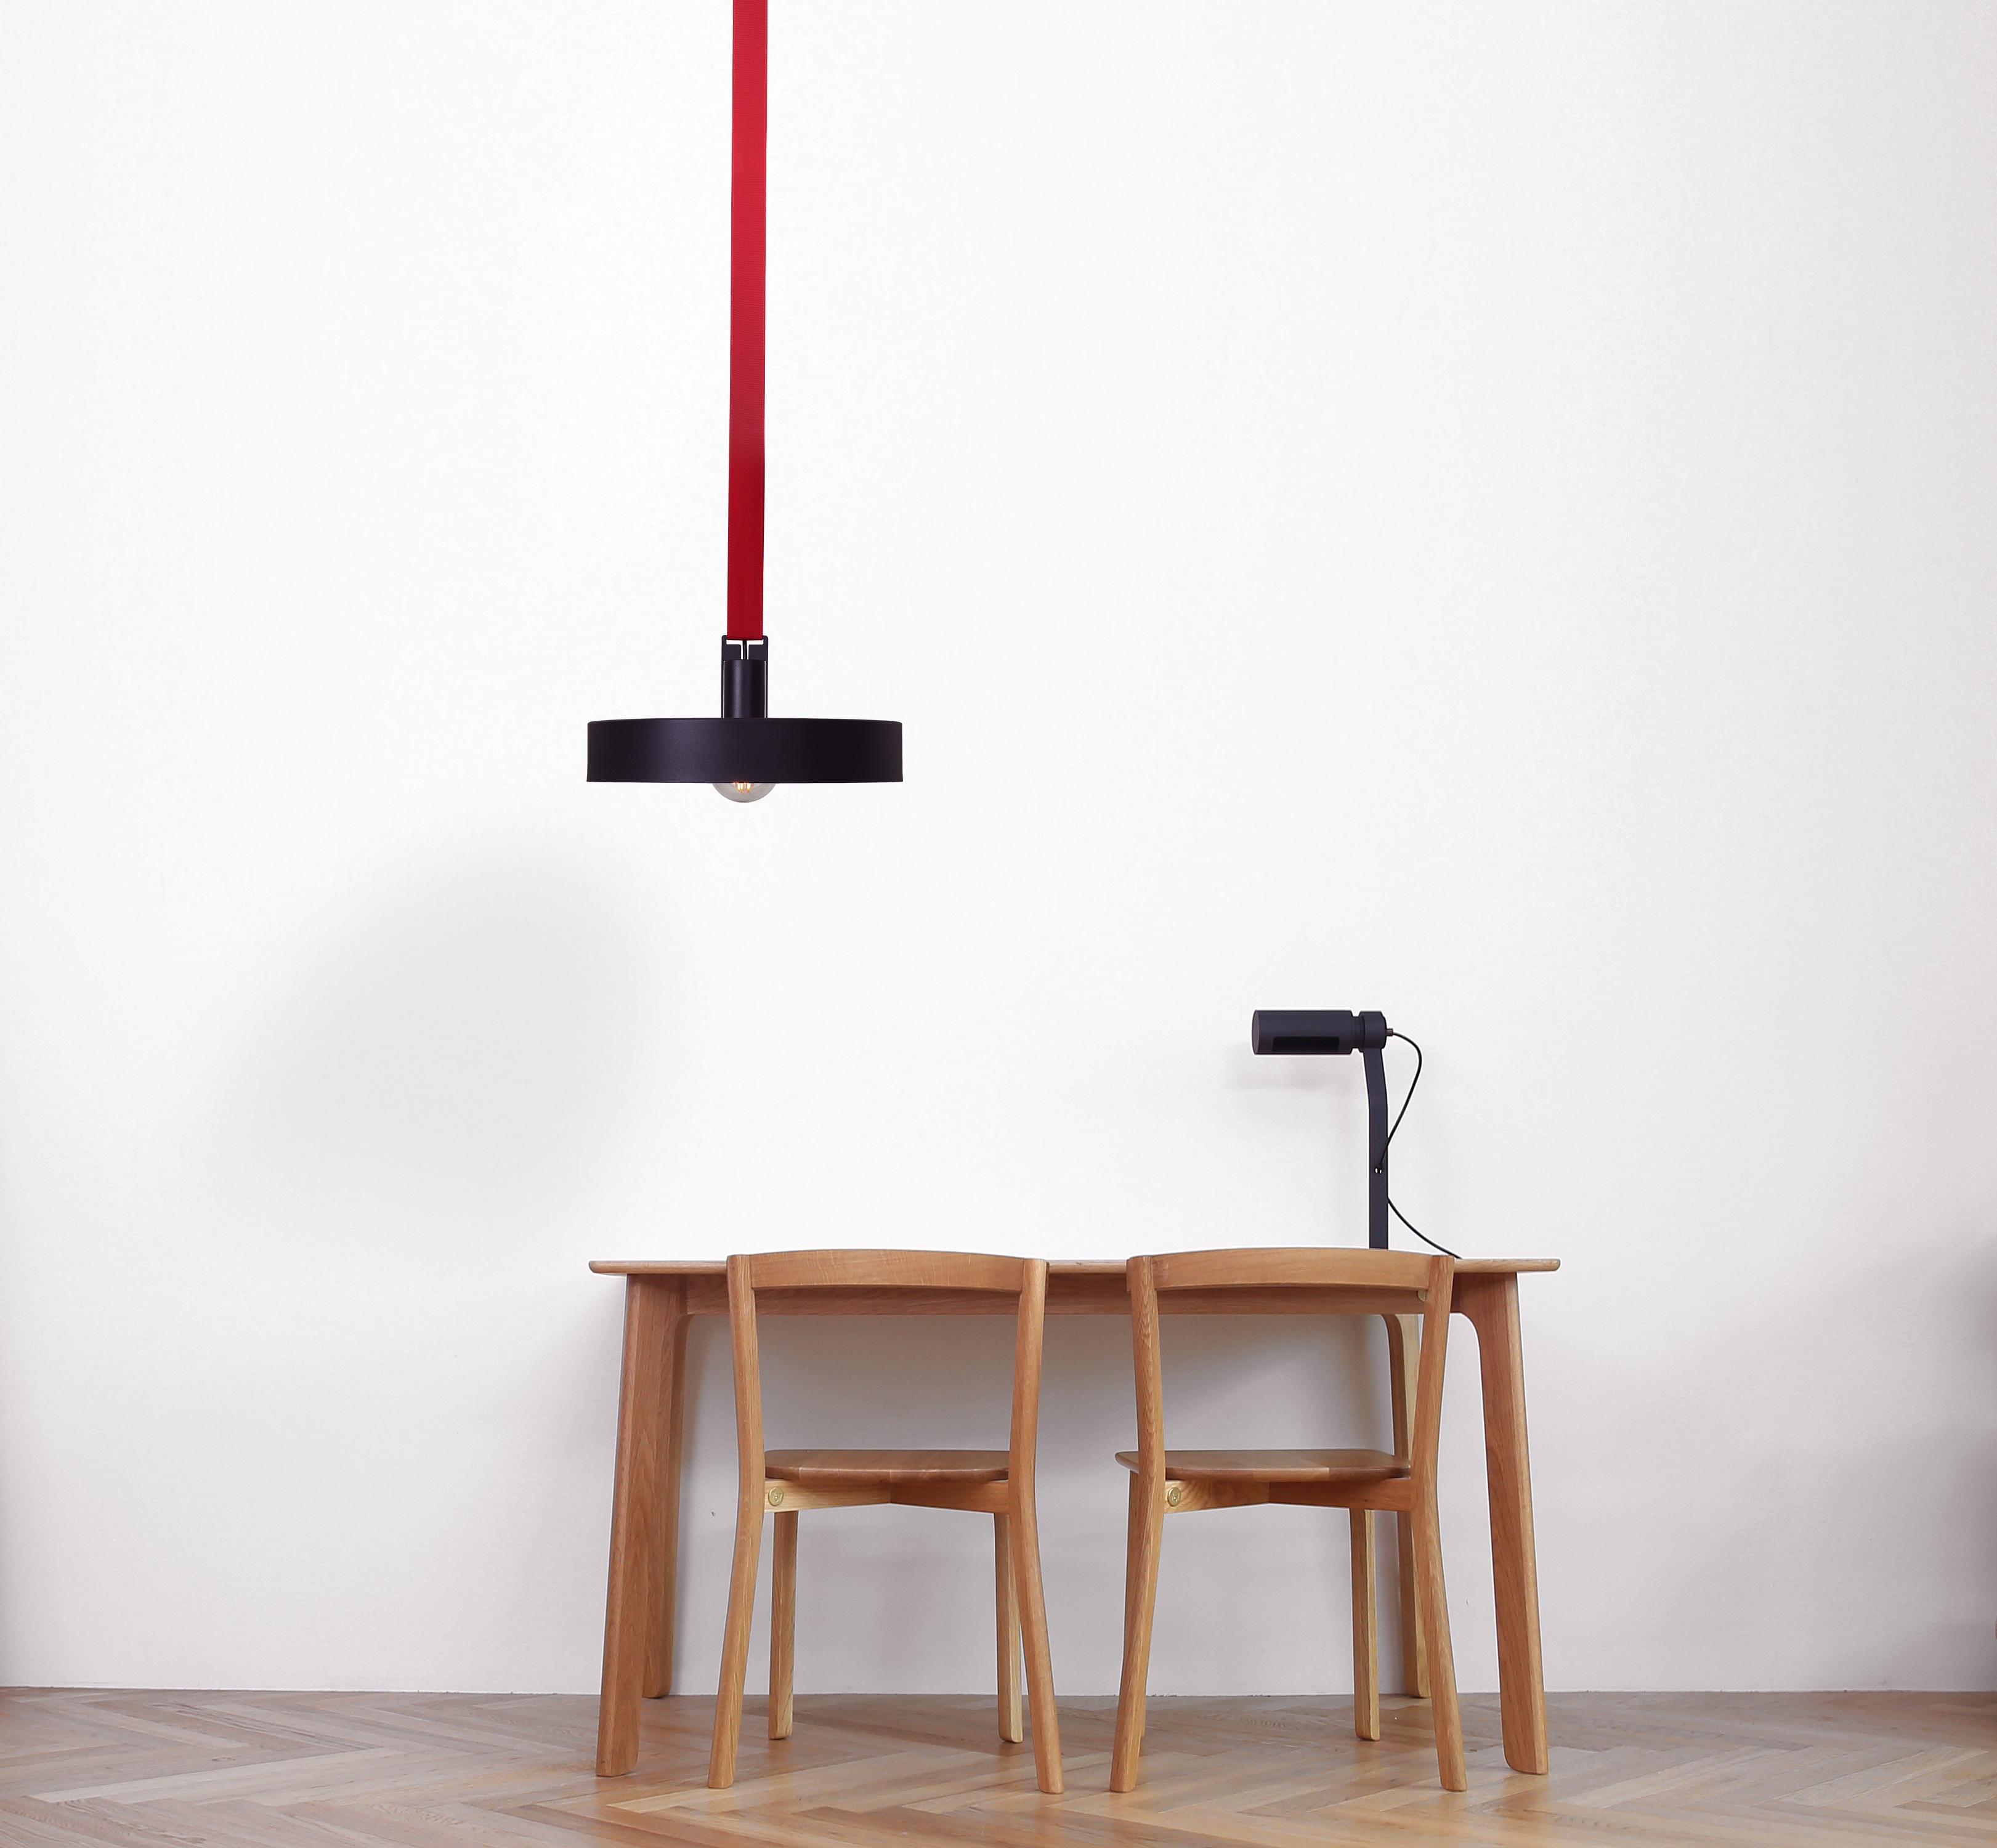
table, wood, chair, floor, shelf, lamp, furniture, lighting, interior design, product, design, light fixture, shape, interior lighting, interior furniture, lighting design, interior lightings, interior dining table, design furniture